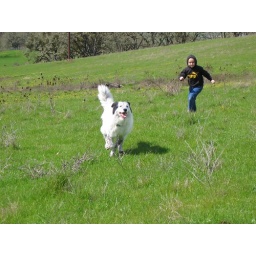
a happy dog (Cook) being chased by a happy child (Nathan) out in the field behind our house